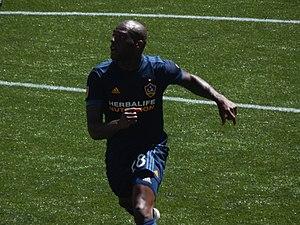
Michaël Ciani, né le 6 avril 1984 à Paris, est un footballeur international français qui joue au poste de défenseur.